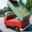
Label: truck